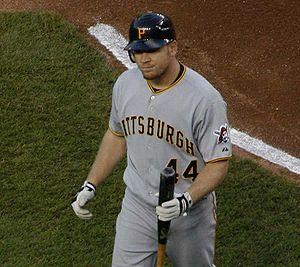
Brandon Douglas Moss est un joueur de premier but et voltigeur de la Ligue majeure de baseball.